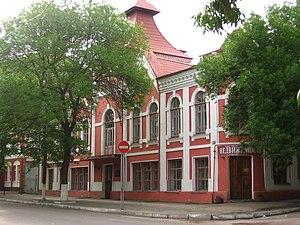
Louhansk ou Lougansk est une ville d'Ukraine et la capitale administrative de l'oblast de Louhansk. Elle s'est aussi appelée Vorochilovgrad entre 1935 et 1958 puis de 1970 à 1990.